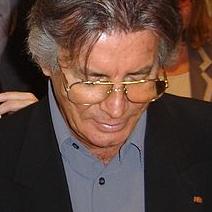
Age: 74